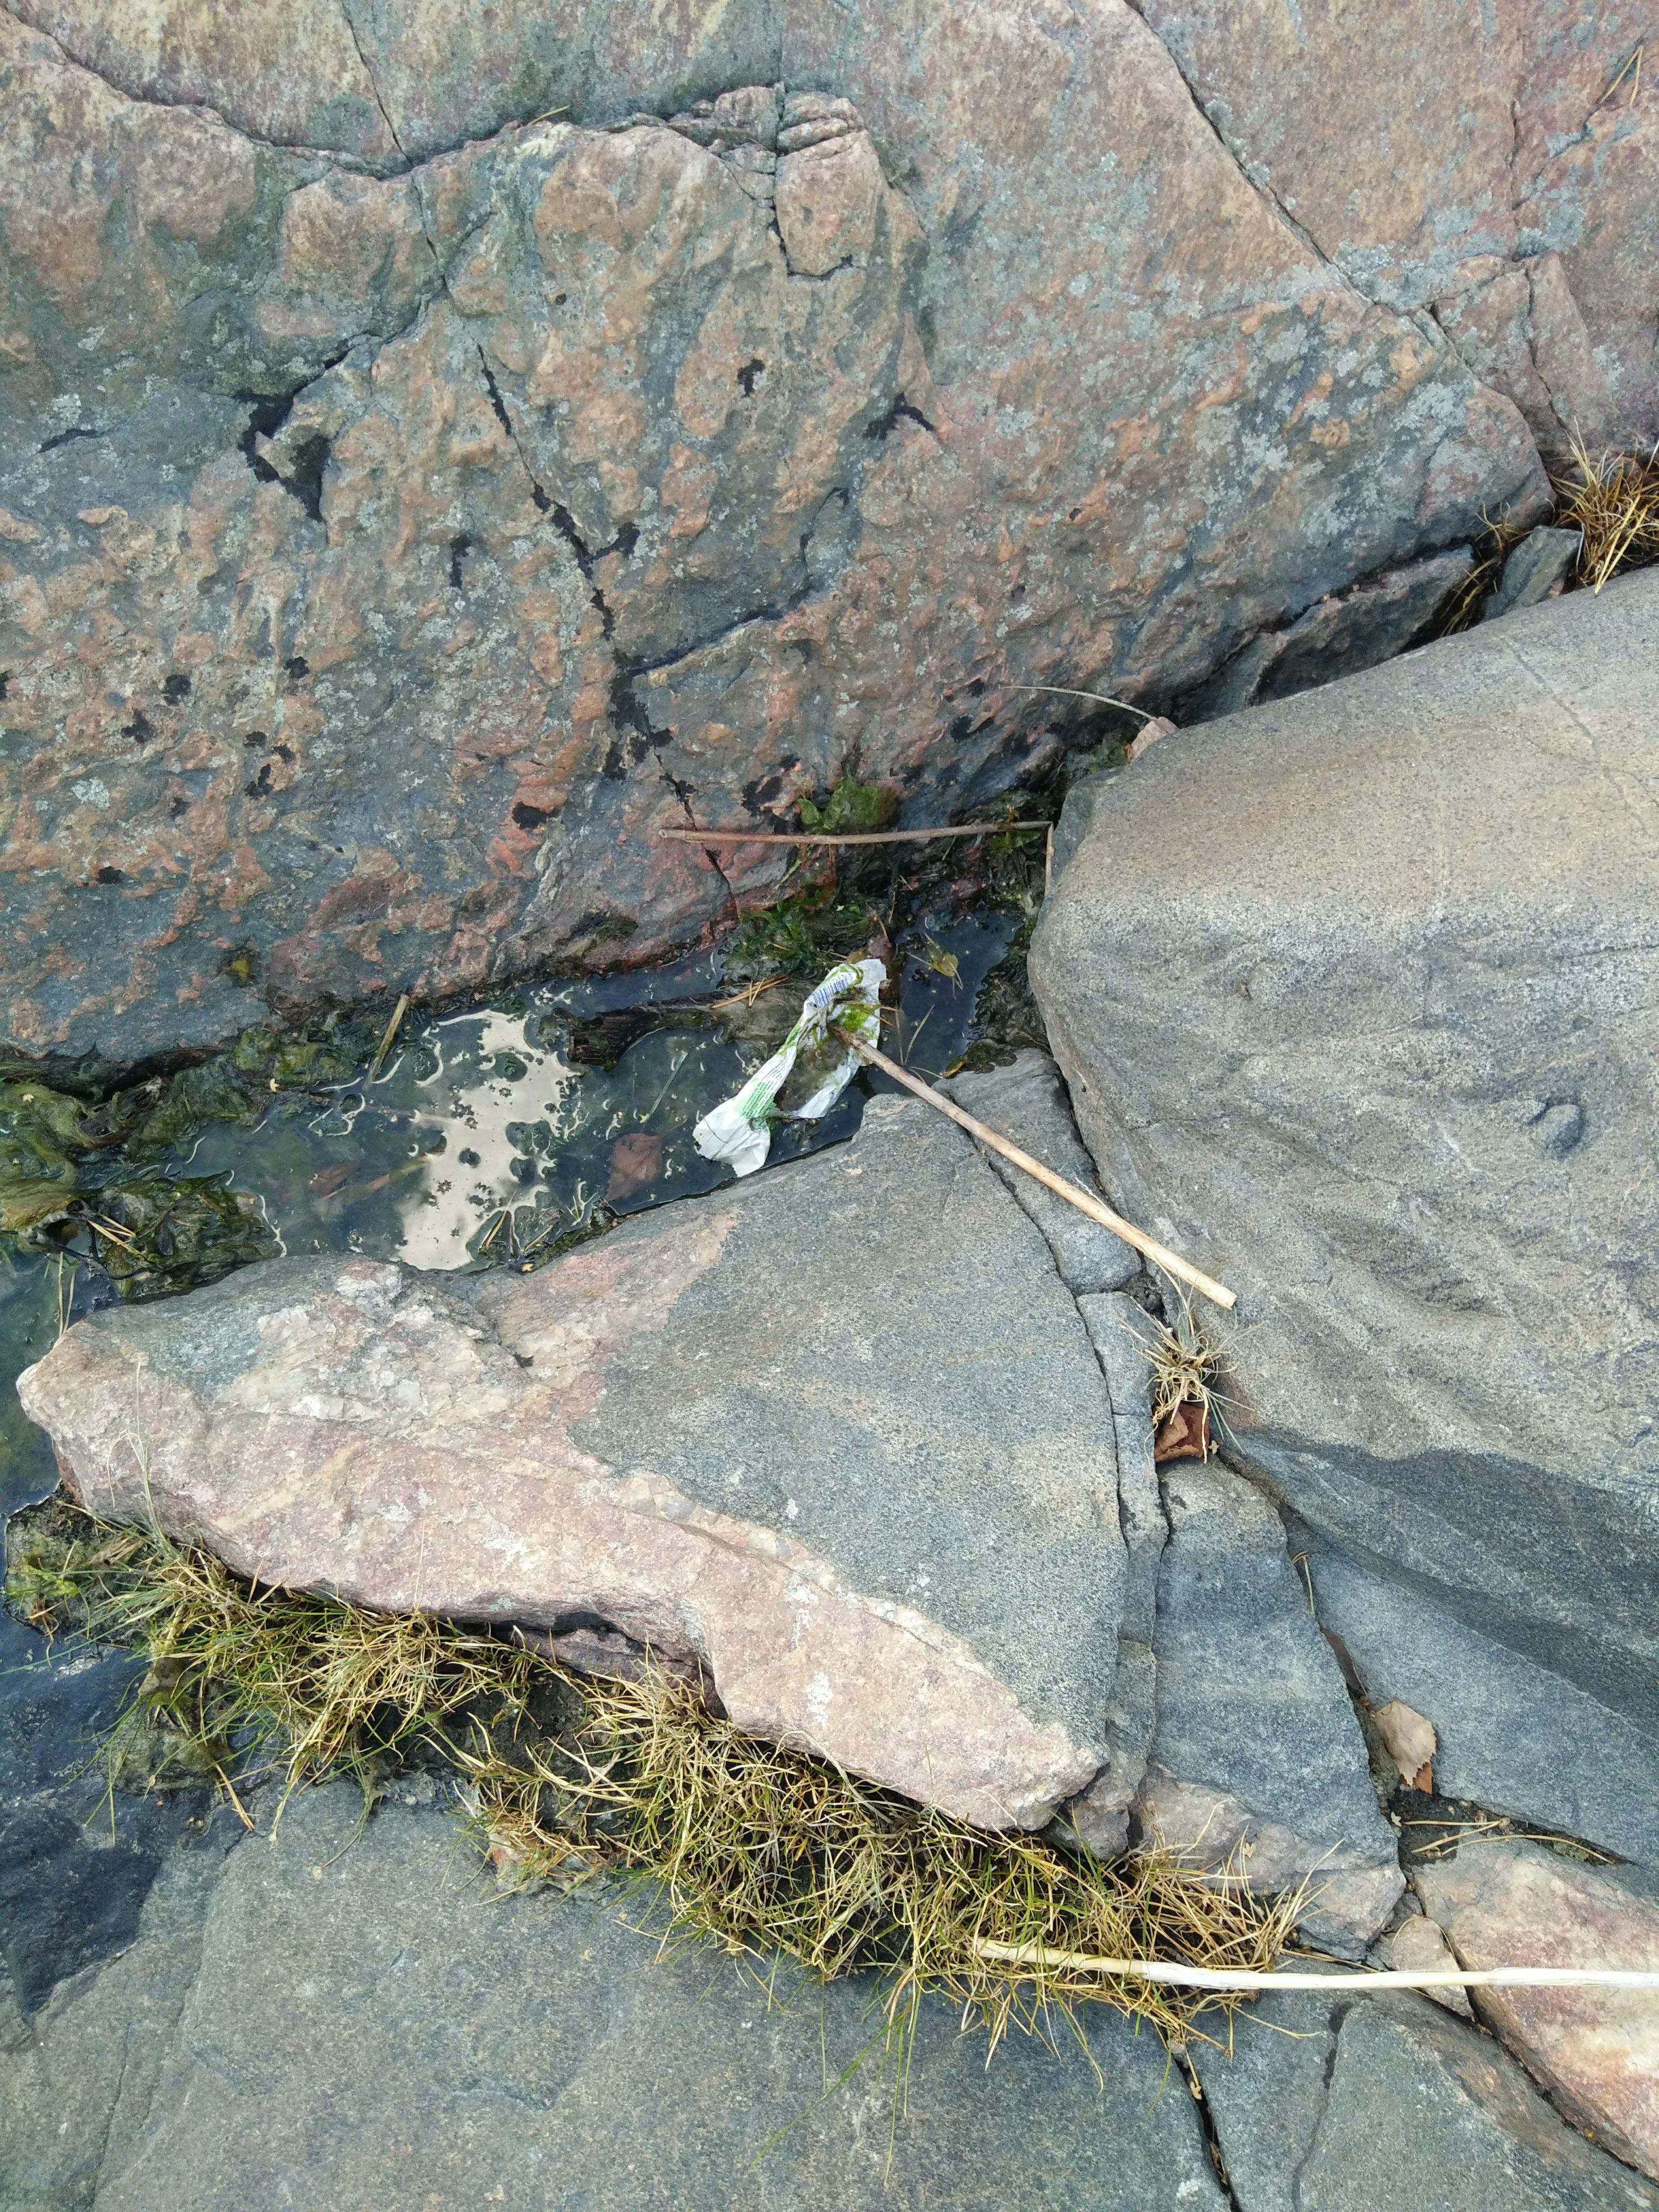
Object: Other plastic wrapper (Plastic bag & wrapper)